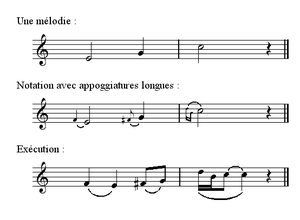
Description
En musique, une appoggiature est un ornement servant à retarder la note suivante, la note principale, sur laquelle on veut insister. L'appoggiature prend la forme d'une petite figure de note dont la durée doit être soustraite de la note principale. Le terme vient du verbe italien appoggiare, qui signifie soutenir.
Veuillez vous reporter à l'article Mesure pour plus d'informations sur les mesures en solfège.